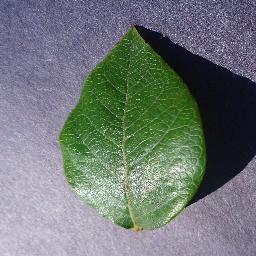
Label: Blueberry___healthy